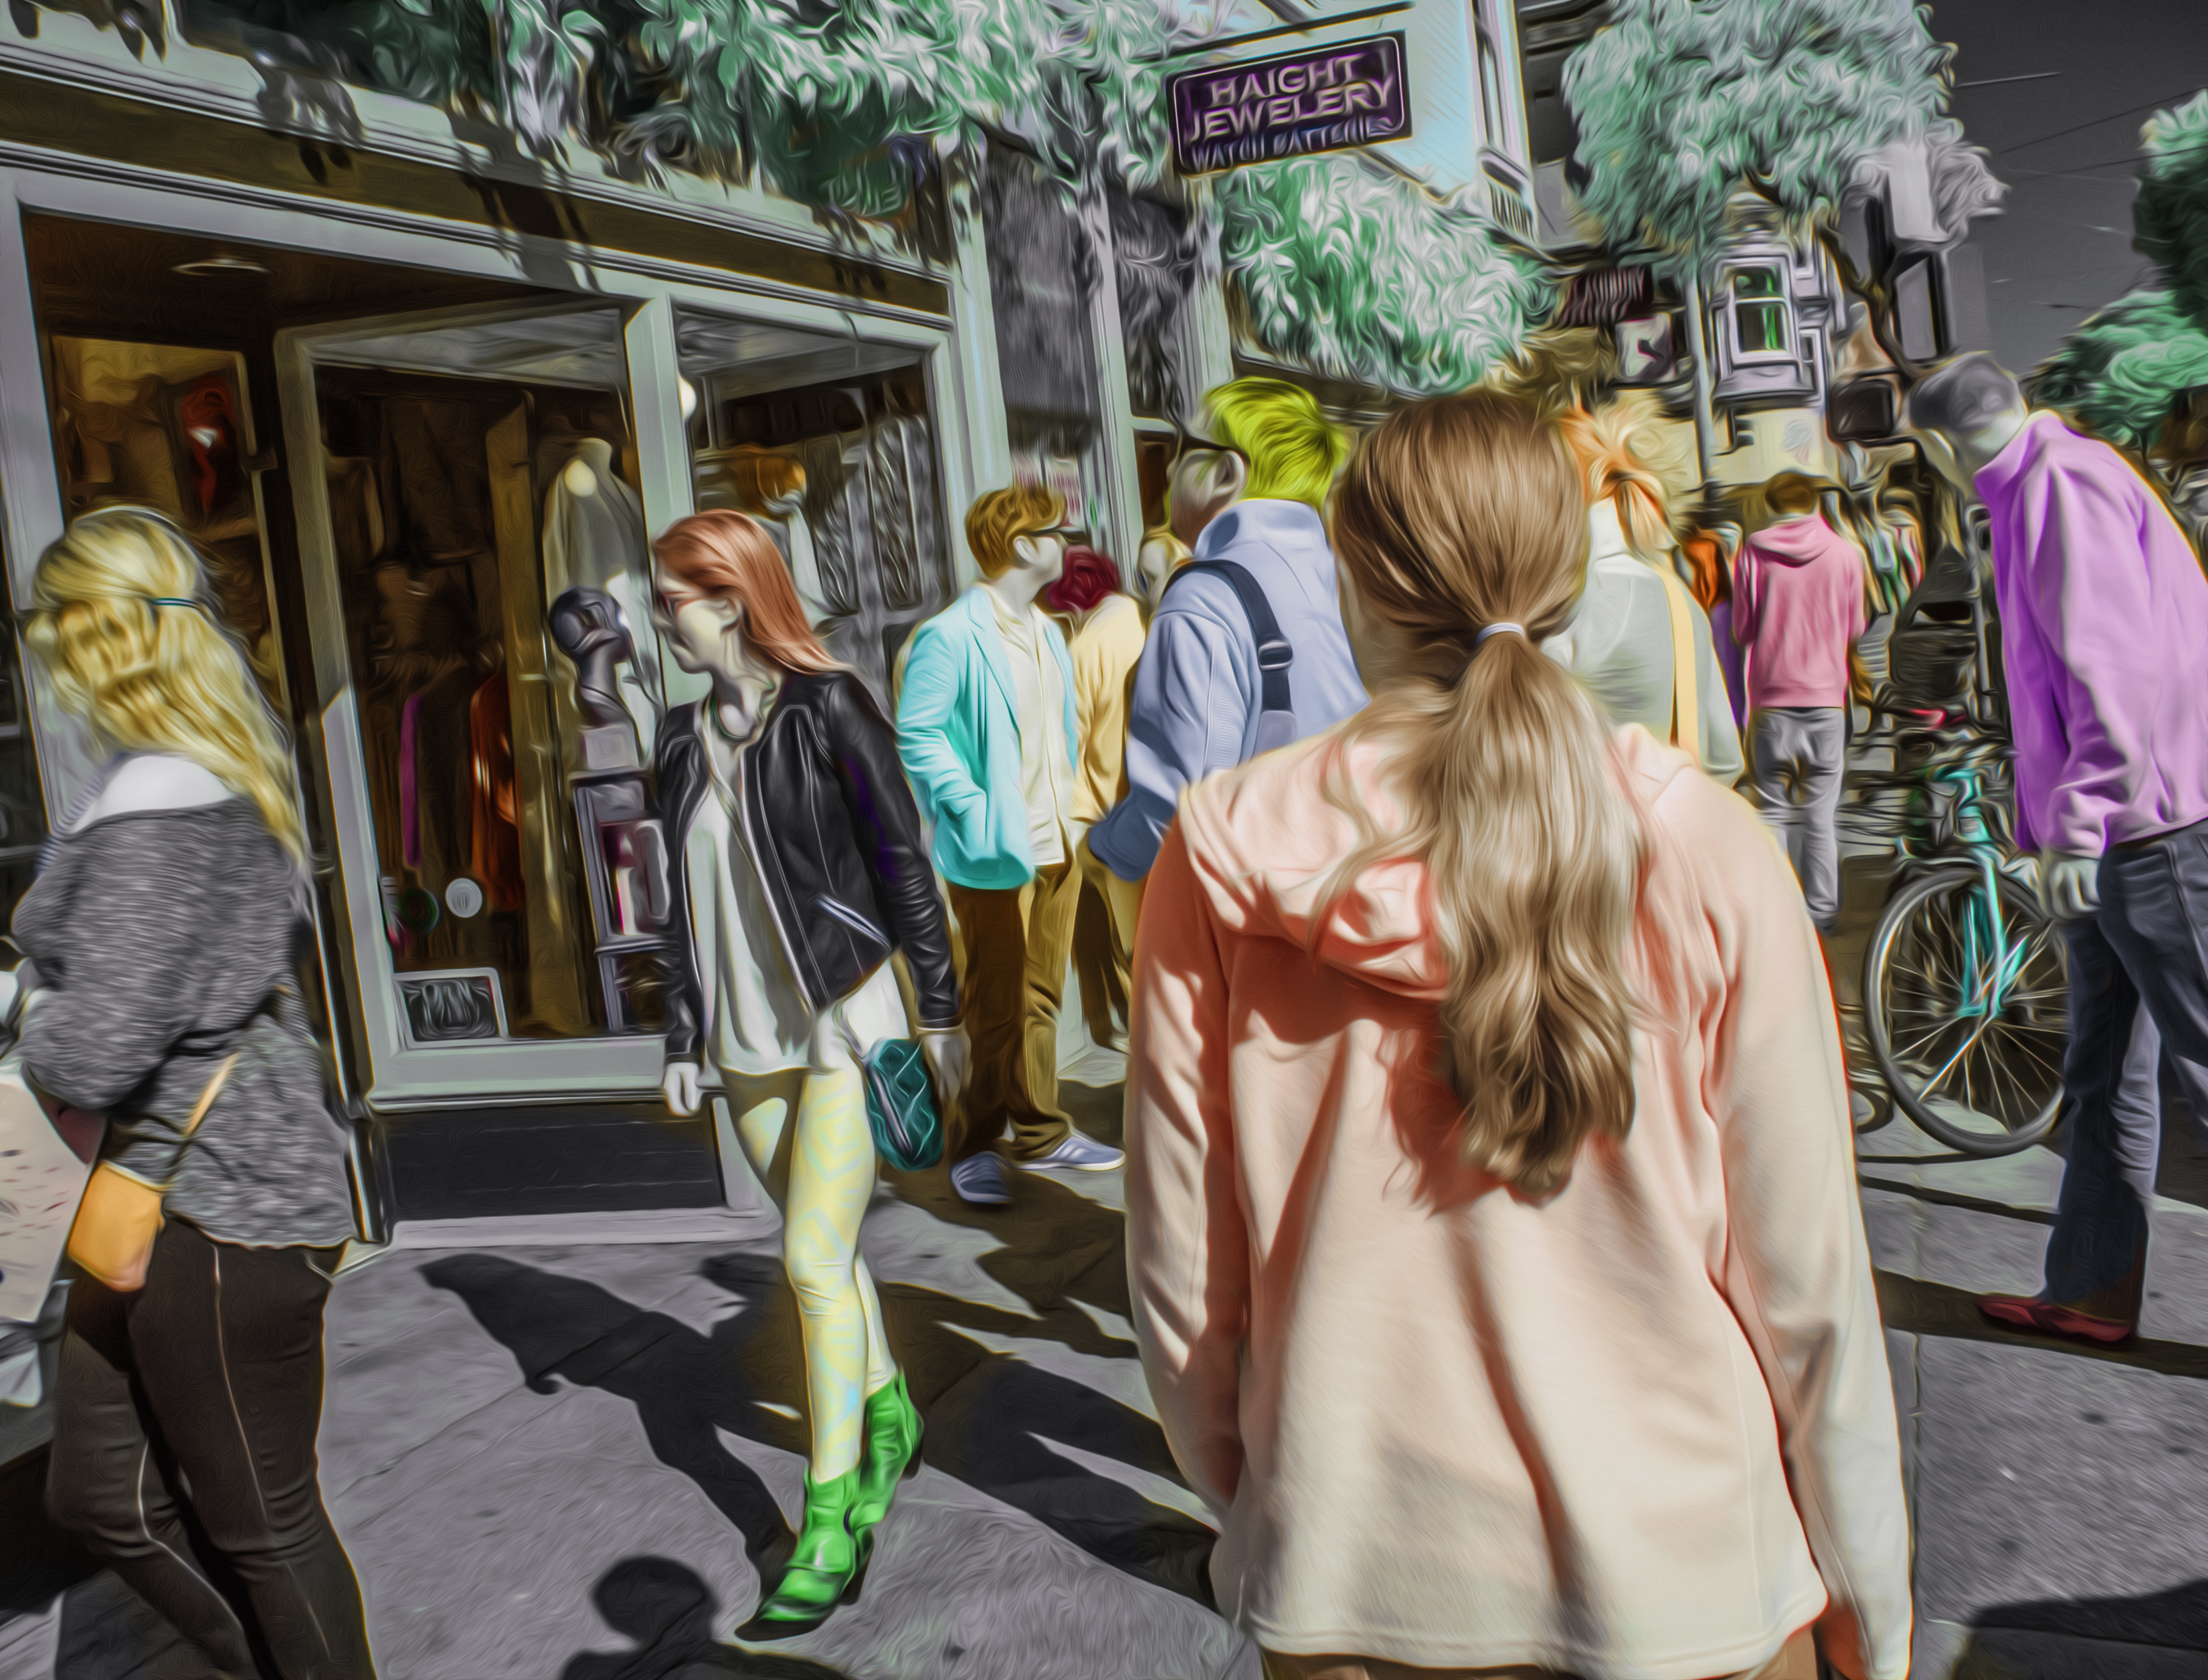
road, street, crowd, spring, photoshop, haightst, falsecolorinfrared